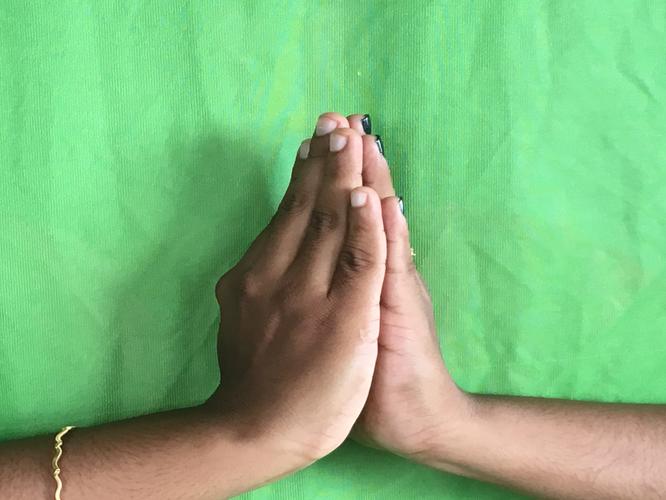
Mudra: Anjali
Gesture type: double_hand